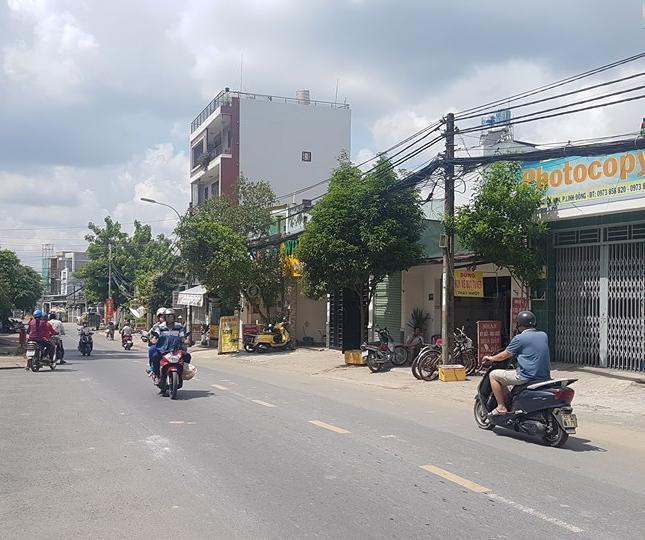
trên đường có các phương tiện giao thông đang di chuyển